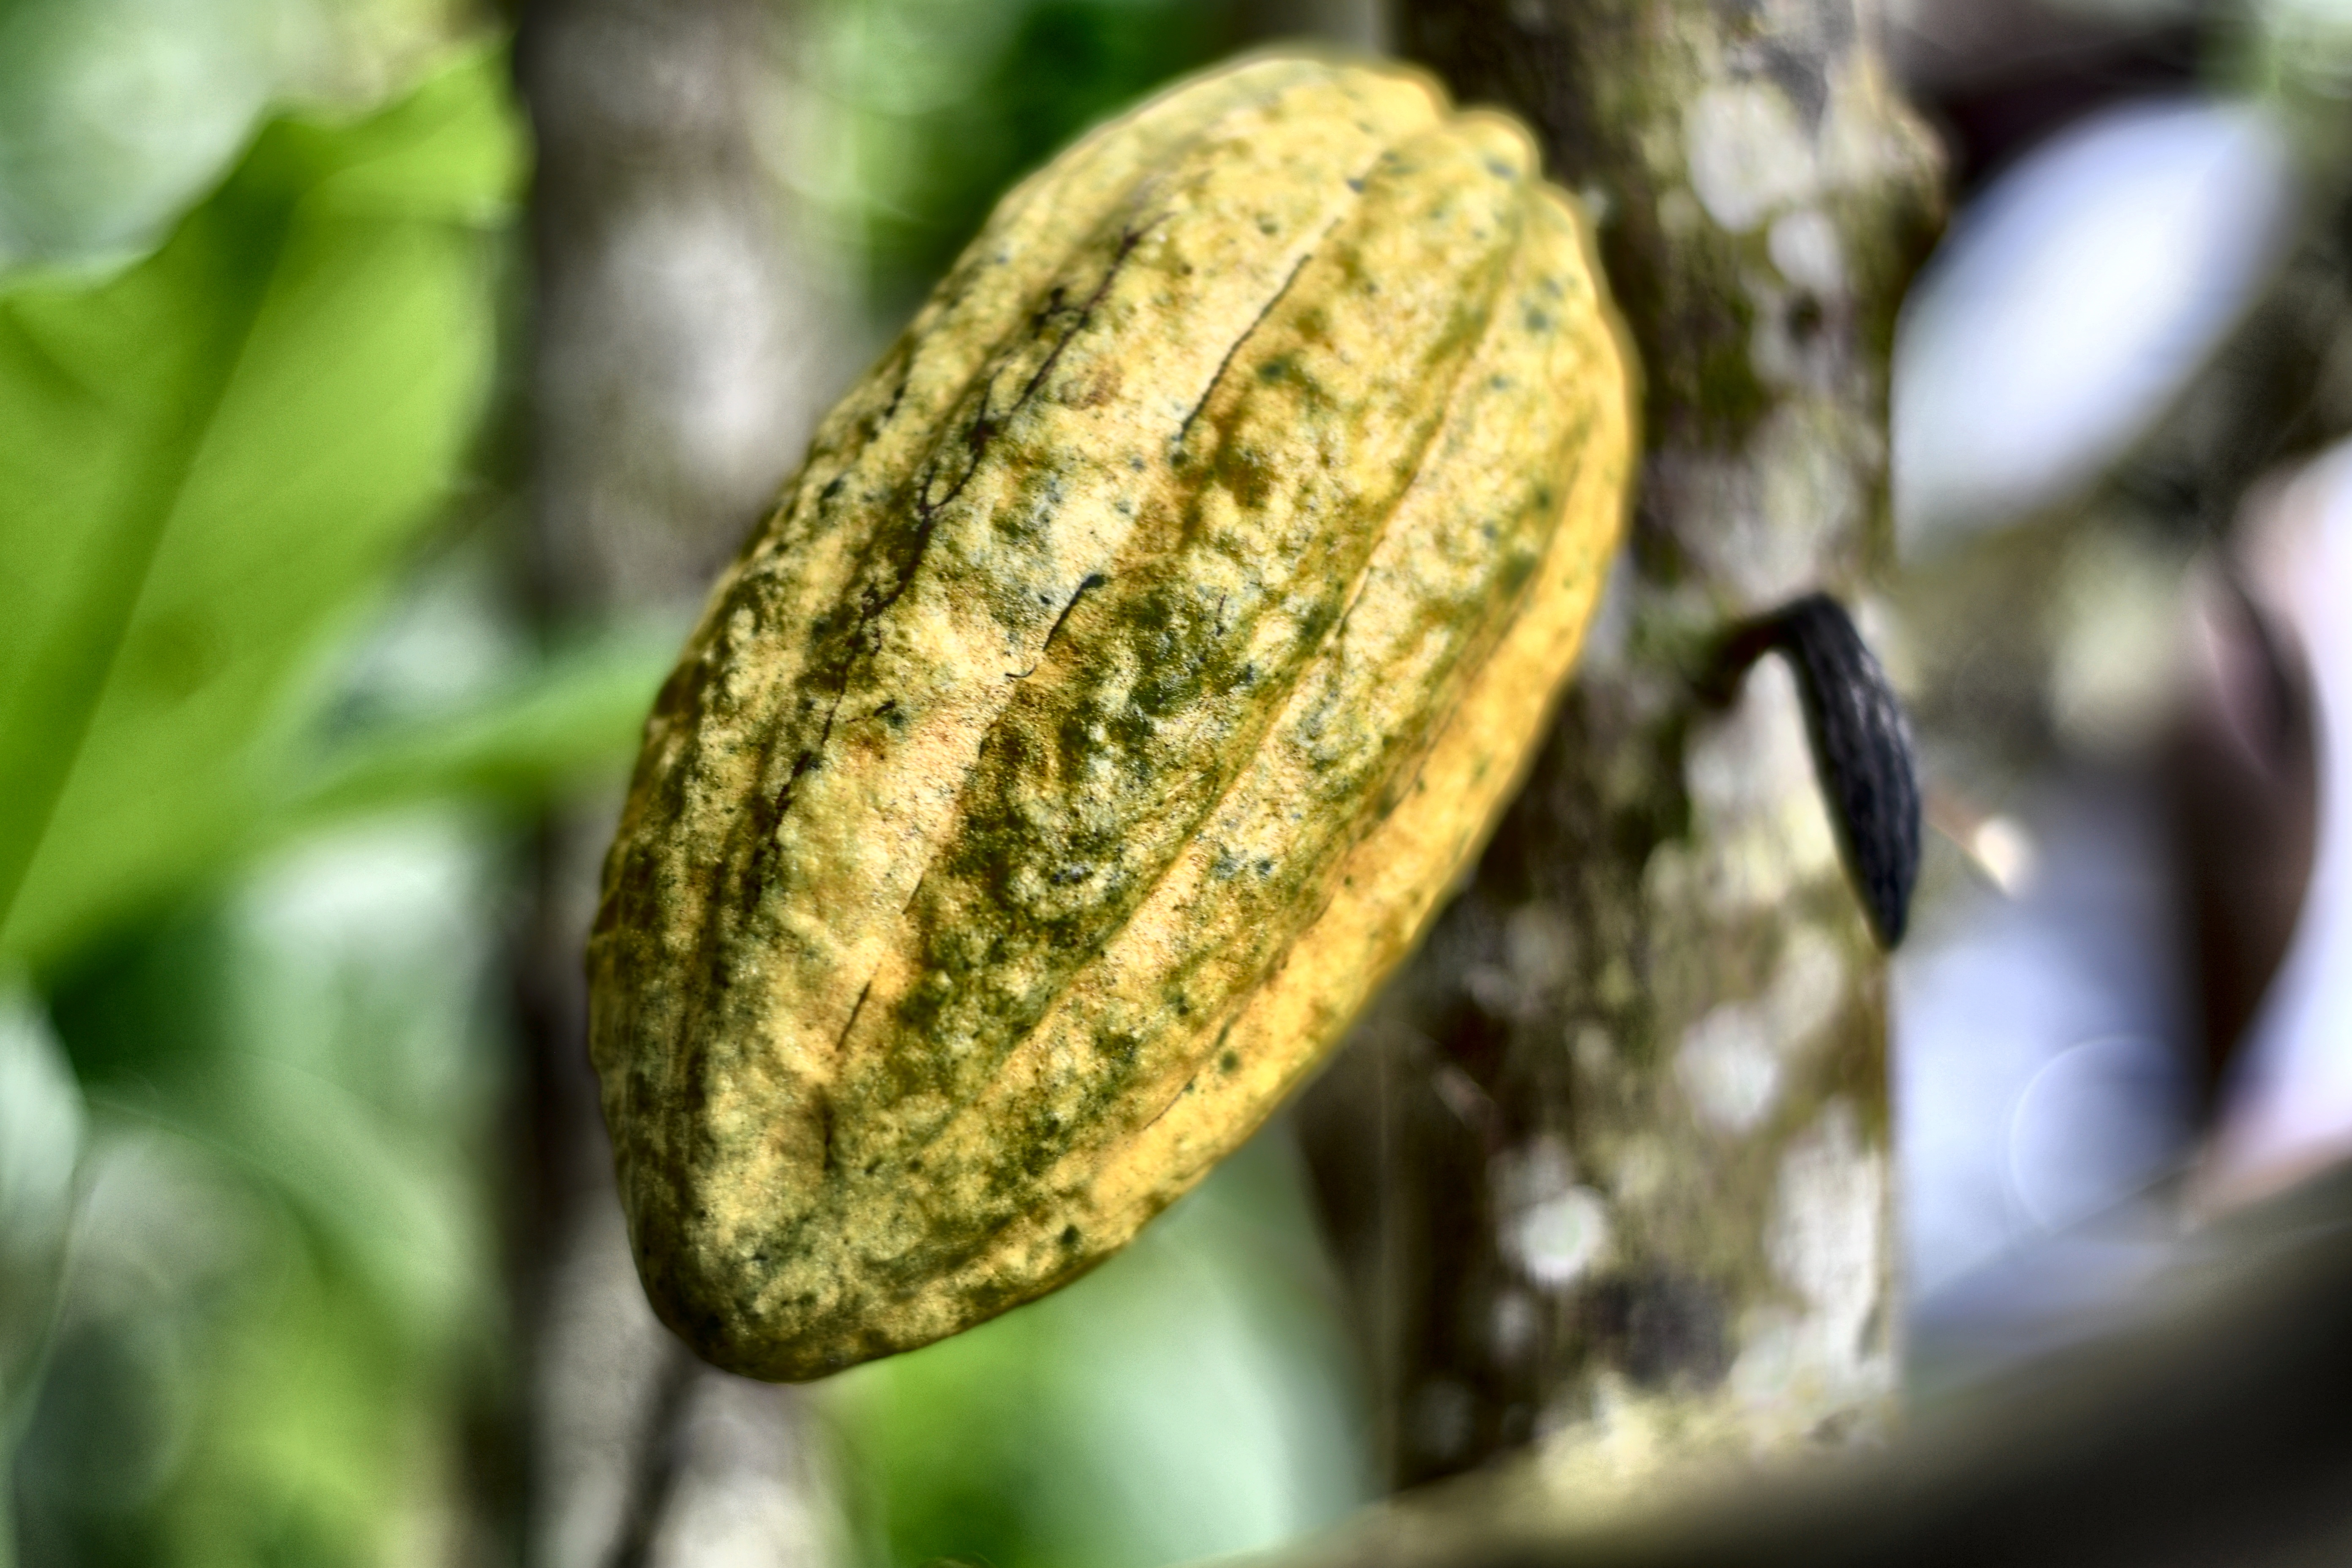
Maturity: mature
Variety: Guiana